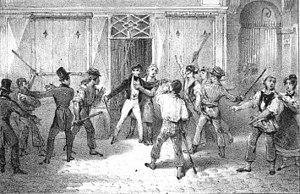
L'arquebusier Le Page distribuant des armes à la population pendant la révolution des 3 Glorieuses
Arquebusier et fourbisseur parisien de renom dont les origines remontent à 1716. Cette maison historique, fondée par Louis Pigny, demeura dans la même famille jusqu’en 1913 et s’appela successivement Pigny, Lepage, Moutier Le Page puis Fauré Le Page.